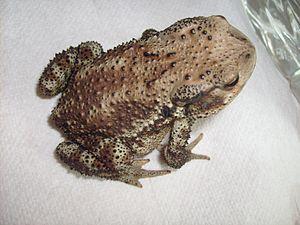
Bufo gargarizans est une espèce d'amphibiens de la famille des Bufonidae. Elle est originaire d'Asie de l'Est.